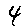
Label: 4